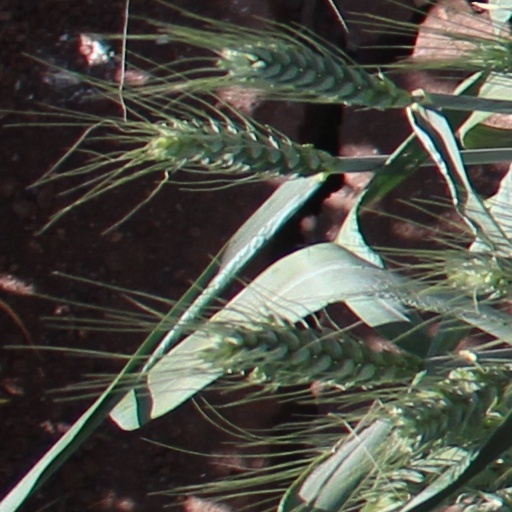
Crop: wheat